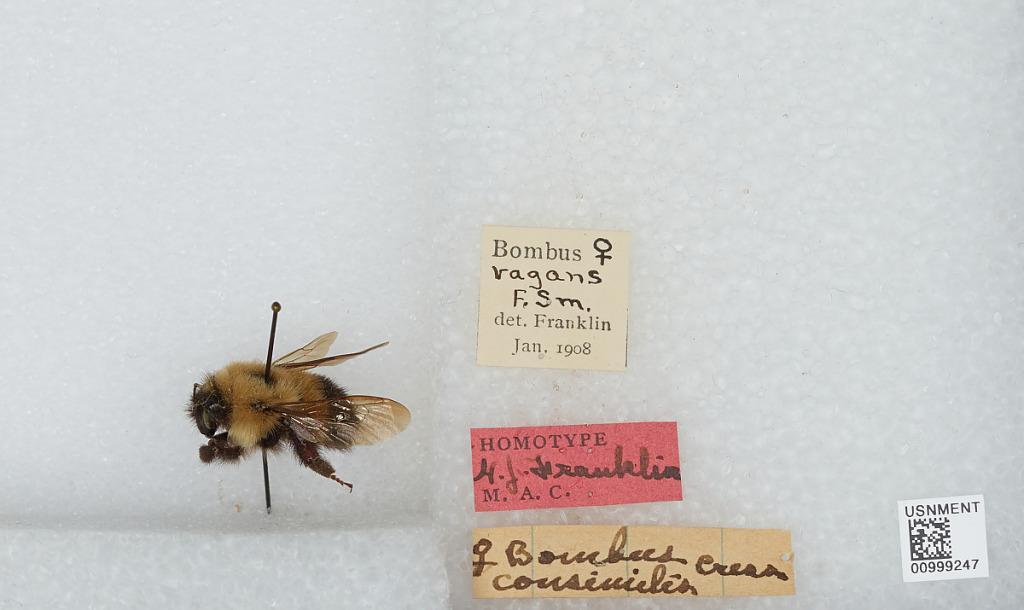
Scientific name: Bombus (Pyrobombus) vagans vagans Smith
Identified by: Batra, S. W.T.